PDQ Aircraft Products PDQ-2

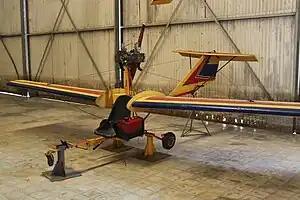

The PDQ Aircraft Products PDQ-2 is a very basic light aircraft originally built in 1973 in the United States, and marketed as plans for a homebuilt aircraft. It was a minimalist design, consisting of aluminum alloy tubes carrying the pilot's seat, a set of monoplane wings and a T-tail. The pilot's position was fully exposed at the front of the aircraft. Power is provided by a single engine mounted pusher-fashion on a pylon above the wings. Originally, this was a Rockwell JLO snowmobile engine, but Ison revised the design to use a converted Volkswagen engine, due to a lack of availability of the first choice of engine. The heavier Volkswagen engine required an increase in structural strength, and the design was revised accordingly. The wings have wooden spars with ribs, and skin of polyurethane foam, all coated in epoxy resin. Fixed, tricycle undercarriage was fitted.